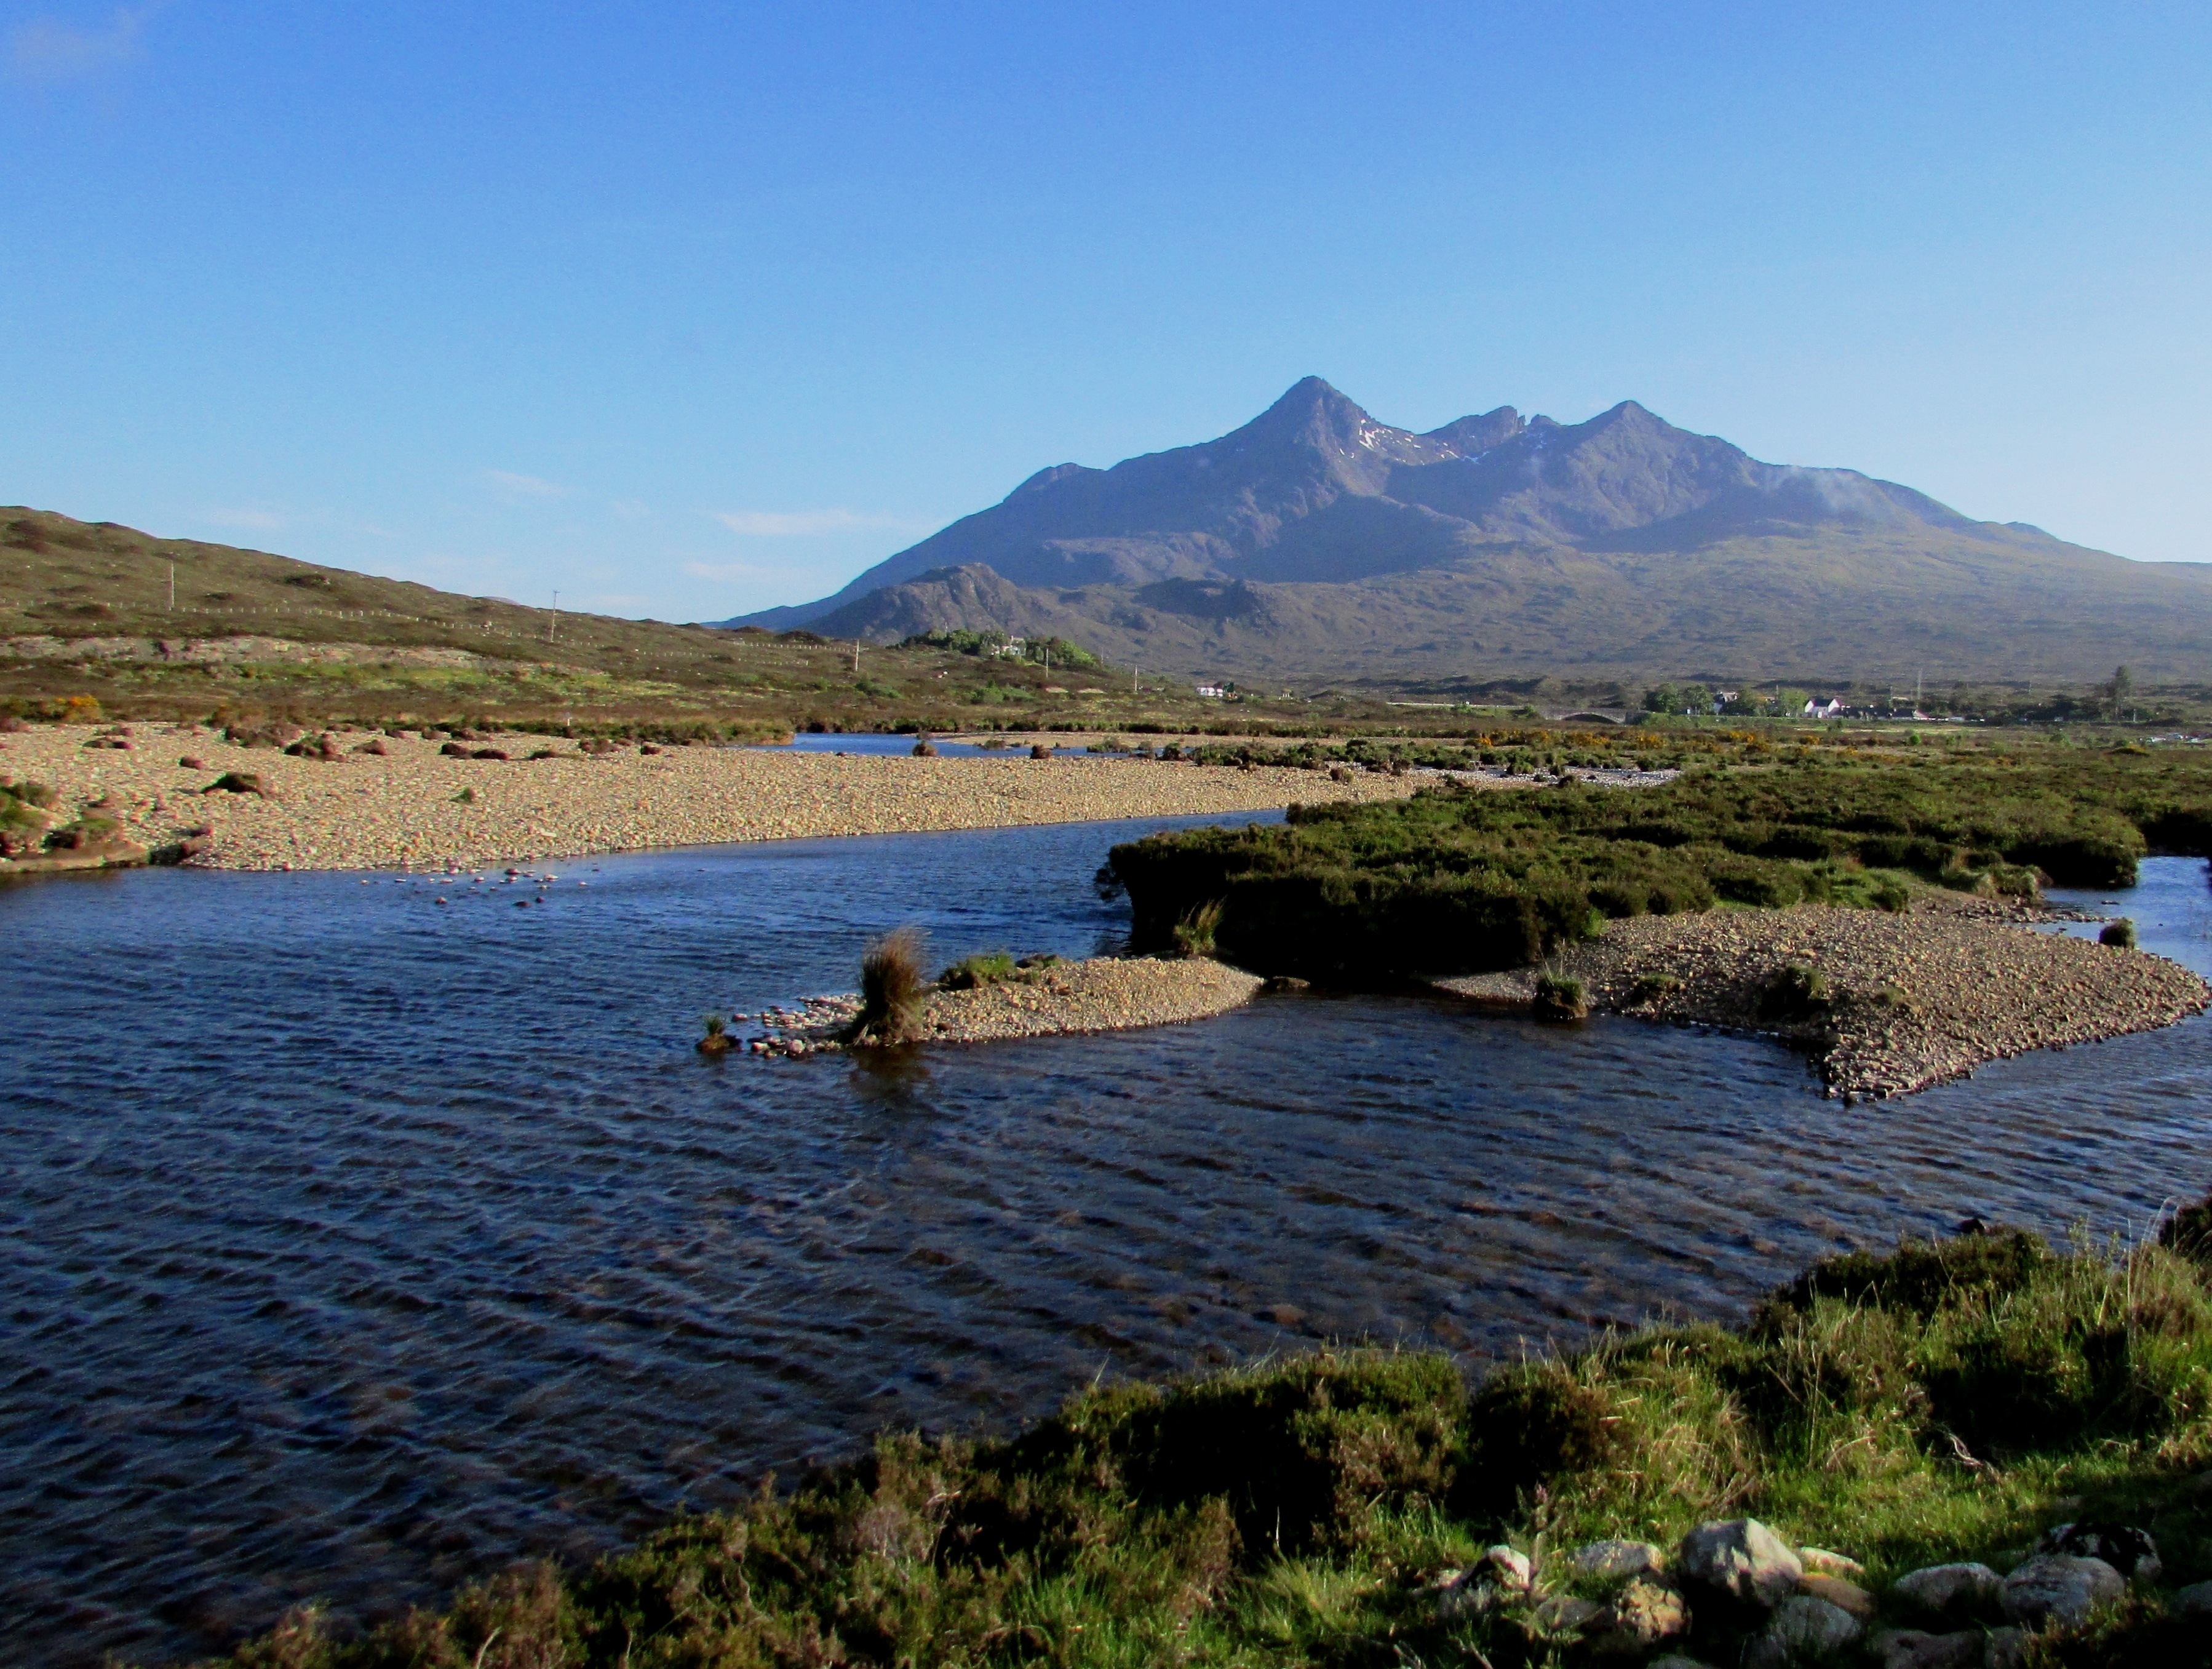
landscape, sea, wilderness, mountain, lake, river, scenic, scenery, bay, reservoir, highland, wetland, plateau, scotland, scottish, fell, loch, cuillin, tarn, isle of skye